Grumentum

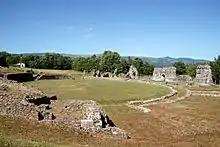
The amphitheatre

Its ruins include those of a large amphitheatre (arena 62.5 m x 60 m, 1st century BC), the only one in Lucania. There are also remains of a theatre. Inscriptions record the repair of its town walls and the construction of thermae (of which remains were found) in 57–51 BC, the construction in 43 BC, of a portico, remains of which may be seen along an ancient road, at right angles to the main road, which traversed Grumentum from south to north. A "domus" with 4th century mosaics is also present, as well as two small temples of imperial times. Outside the walls monumental tombs, a Palaeo-Christian basilica and an aqueduct have been found.